British Tag Team Championship (RevPro)

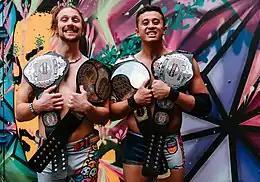
Sunshine Machine (Chuck Mambo and TK Cooper) with the titles on their left shoulder in 2022

The Undisputed British Tag Team Championship is a professional wrestling championship owned by the Revolution Pro Wrestling (RevPro/RPW) promotion. The title was created and debuted on 17 July 2005. The inaugural champions were AK-47 (Ashe and Kris Linell).